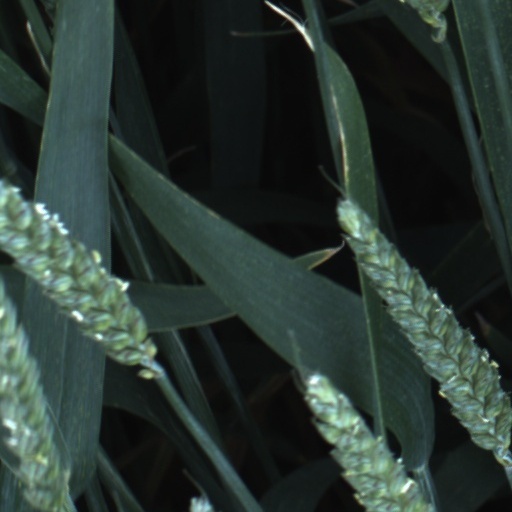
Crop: wheat